Nick Griffin

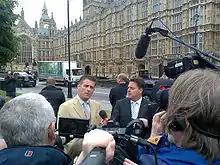
Richard Barnbrook (left) and Griffin at a press conference outside the Palace of Westminster in May 2009

Griffin was the BNP candidate in the 2007 Welsh National Assembly Elections, in the South Wales West region. The BNP received 8,993 votes (5.5% of those cast), behind the Labour party's 58,347 votes (35.8%). In May 2007, he was an unsuccessful candidate in the Thurrock Council election. In November 2008, the entire membership list of the BNP was posted on the Internet (though the list may have included lapsed members of the party and people who had expressed an interest in joining the party, but had not signed up). Griffin claimed that he knew the identity of the individual responsible, describing him as a hard-line senior employee who had left the party in the previous year. He welcomed the publicity that the story generated, using it to describe the common perception of the average BNP member as a "skinhead oik" as untrue.